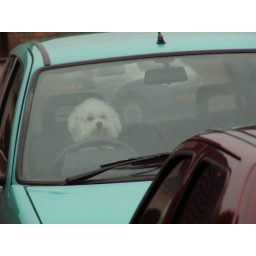
This is what happens if my parents leave the dog in the car for too long.